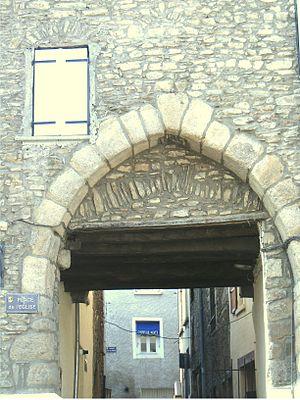
Porte principale du rempart construit au début du XIII° siècle par Renaud de Forez, archevêque de Lyon
Saint-Martin-la-Plaine est une commune française, du département de la Loire en région Auvergne-Rhône-Alpes. Ses habitants sont appelés les Saint Martinaires. Elle est située dans le Jarez, entre Saint-Étienne à l'ouest et Lyon à l'est, et face au massif du Pilat. Avec 3 686 habitants en 2010, elle connaît une progression démographique forte.